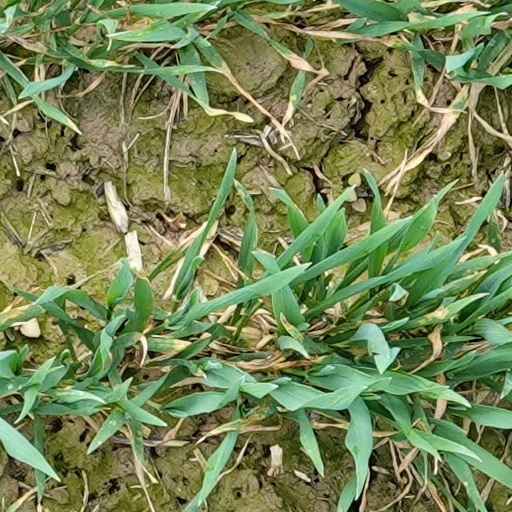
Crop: wheat